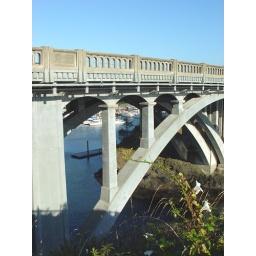
The bridge in Depoe Bay, Oregon from the ocean side.